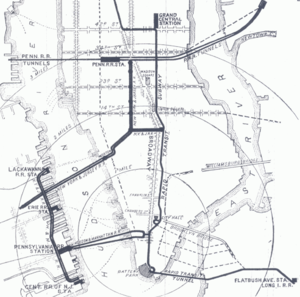
Le PATH est un réseau de métros qui relient l'arrondissement de Manhattan à New York aux villes voisines de l'État du New Jersey comme Jersey City, Hoboken, Harrison et Newark où se trouve l'aéroport international Liberty de Newark. Le PATH est géré par la Port Authority of New York and New Jersey, et est l'un des seuls métros au monde à fonctionner 24 heures sur 24. Bien que certaines stations du PATH permettent une correspondance avec les stations des réseaux de métro de New York, Newark et Hudson Bergen, leurs gestions sont indépendantes les unes des autres et il n'y a donc pas de politiques tarifaires communes entre eux, ce qui oblige donc les usagers a payer pour l'utilisation de chacun de ces réseaux.